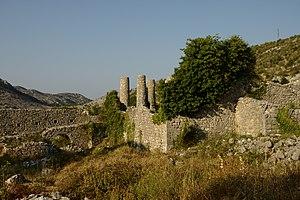
Hutovo est un village de Bosnie-Herzégovine. Il est situé dans la municipalité de Neum, dans le canton d'Herzégovine-Neretva et dans la Fédération de Bosnie-et-Herzégovine. Selon les premiers résultats du recensement bosnien de 2013, il compte 224 habitants.
Neum est une ville et une municipalité de Bosnie-Herzégovine située dans le canton d'Herzégovine-Neretva et dans la Fédération de Bosnie-et-Herzégovine. Selon les premiers résultats du recensement bosnien de 2013, la ville intra muros compte 3 236 habitants et la municipalité 4 960.
La forteresse de Hutovo se trouve en Bosnie-Herzégovine, sur le territoire du village de Hutovo et dans la municipalité de Neum. Elle est inscrite sur la liste des monuments nationaux de Bosnie-Herzégovine.